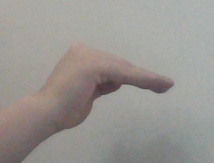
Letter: haa